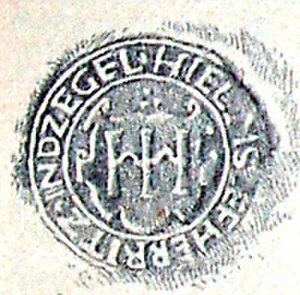
Hjelmslev Herred / Sogne i Hjelmslev Herred
Hjelmslev Herreds segl fra 1610
Hjelmslev Herred lå i det tidligere Århus Amt. Herredet hed i Kong Valdemars Jordebog Hialmæslefhæreth og hørte i middelalderen til Åbosyssel, var en tid under Skanderborg Len og fra 1660 til Skanderborg Amt.